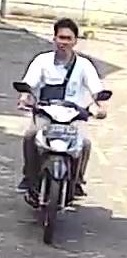
person-with-helmet: 0
person-without-helmet: 1